Bustingorrytitan

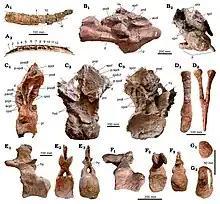
Axial remains

In 2001, several sauropod skeletons were uncovered at the "Bustingorry II" site at Villa El Chocón, including remains belonging to both "Choconsaurus" and "Bustingorrytitan". This sauropod was announced in a conference the same year by Simón, and received the informal name of "Sauropodus". It was first described in 2011, in a thesis by María Edith Simón.